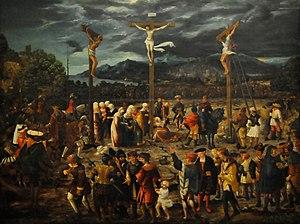
Hans Mielich, aussi écrit Muelich ou Müelich, parfois appelé Zentz, est un peintre et dessinateur bavarois de la Renaissance tardive, connu principalement pour ses portraits, miniatures et enluminures.